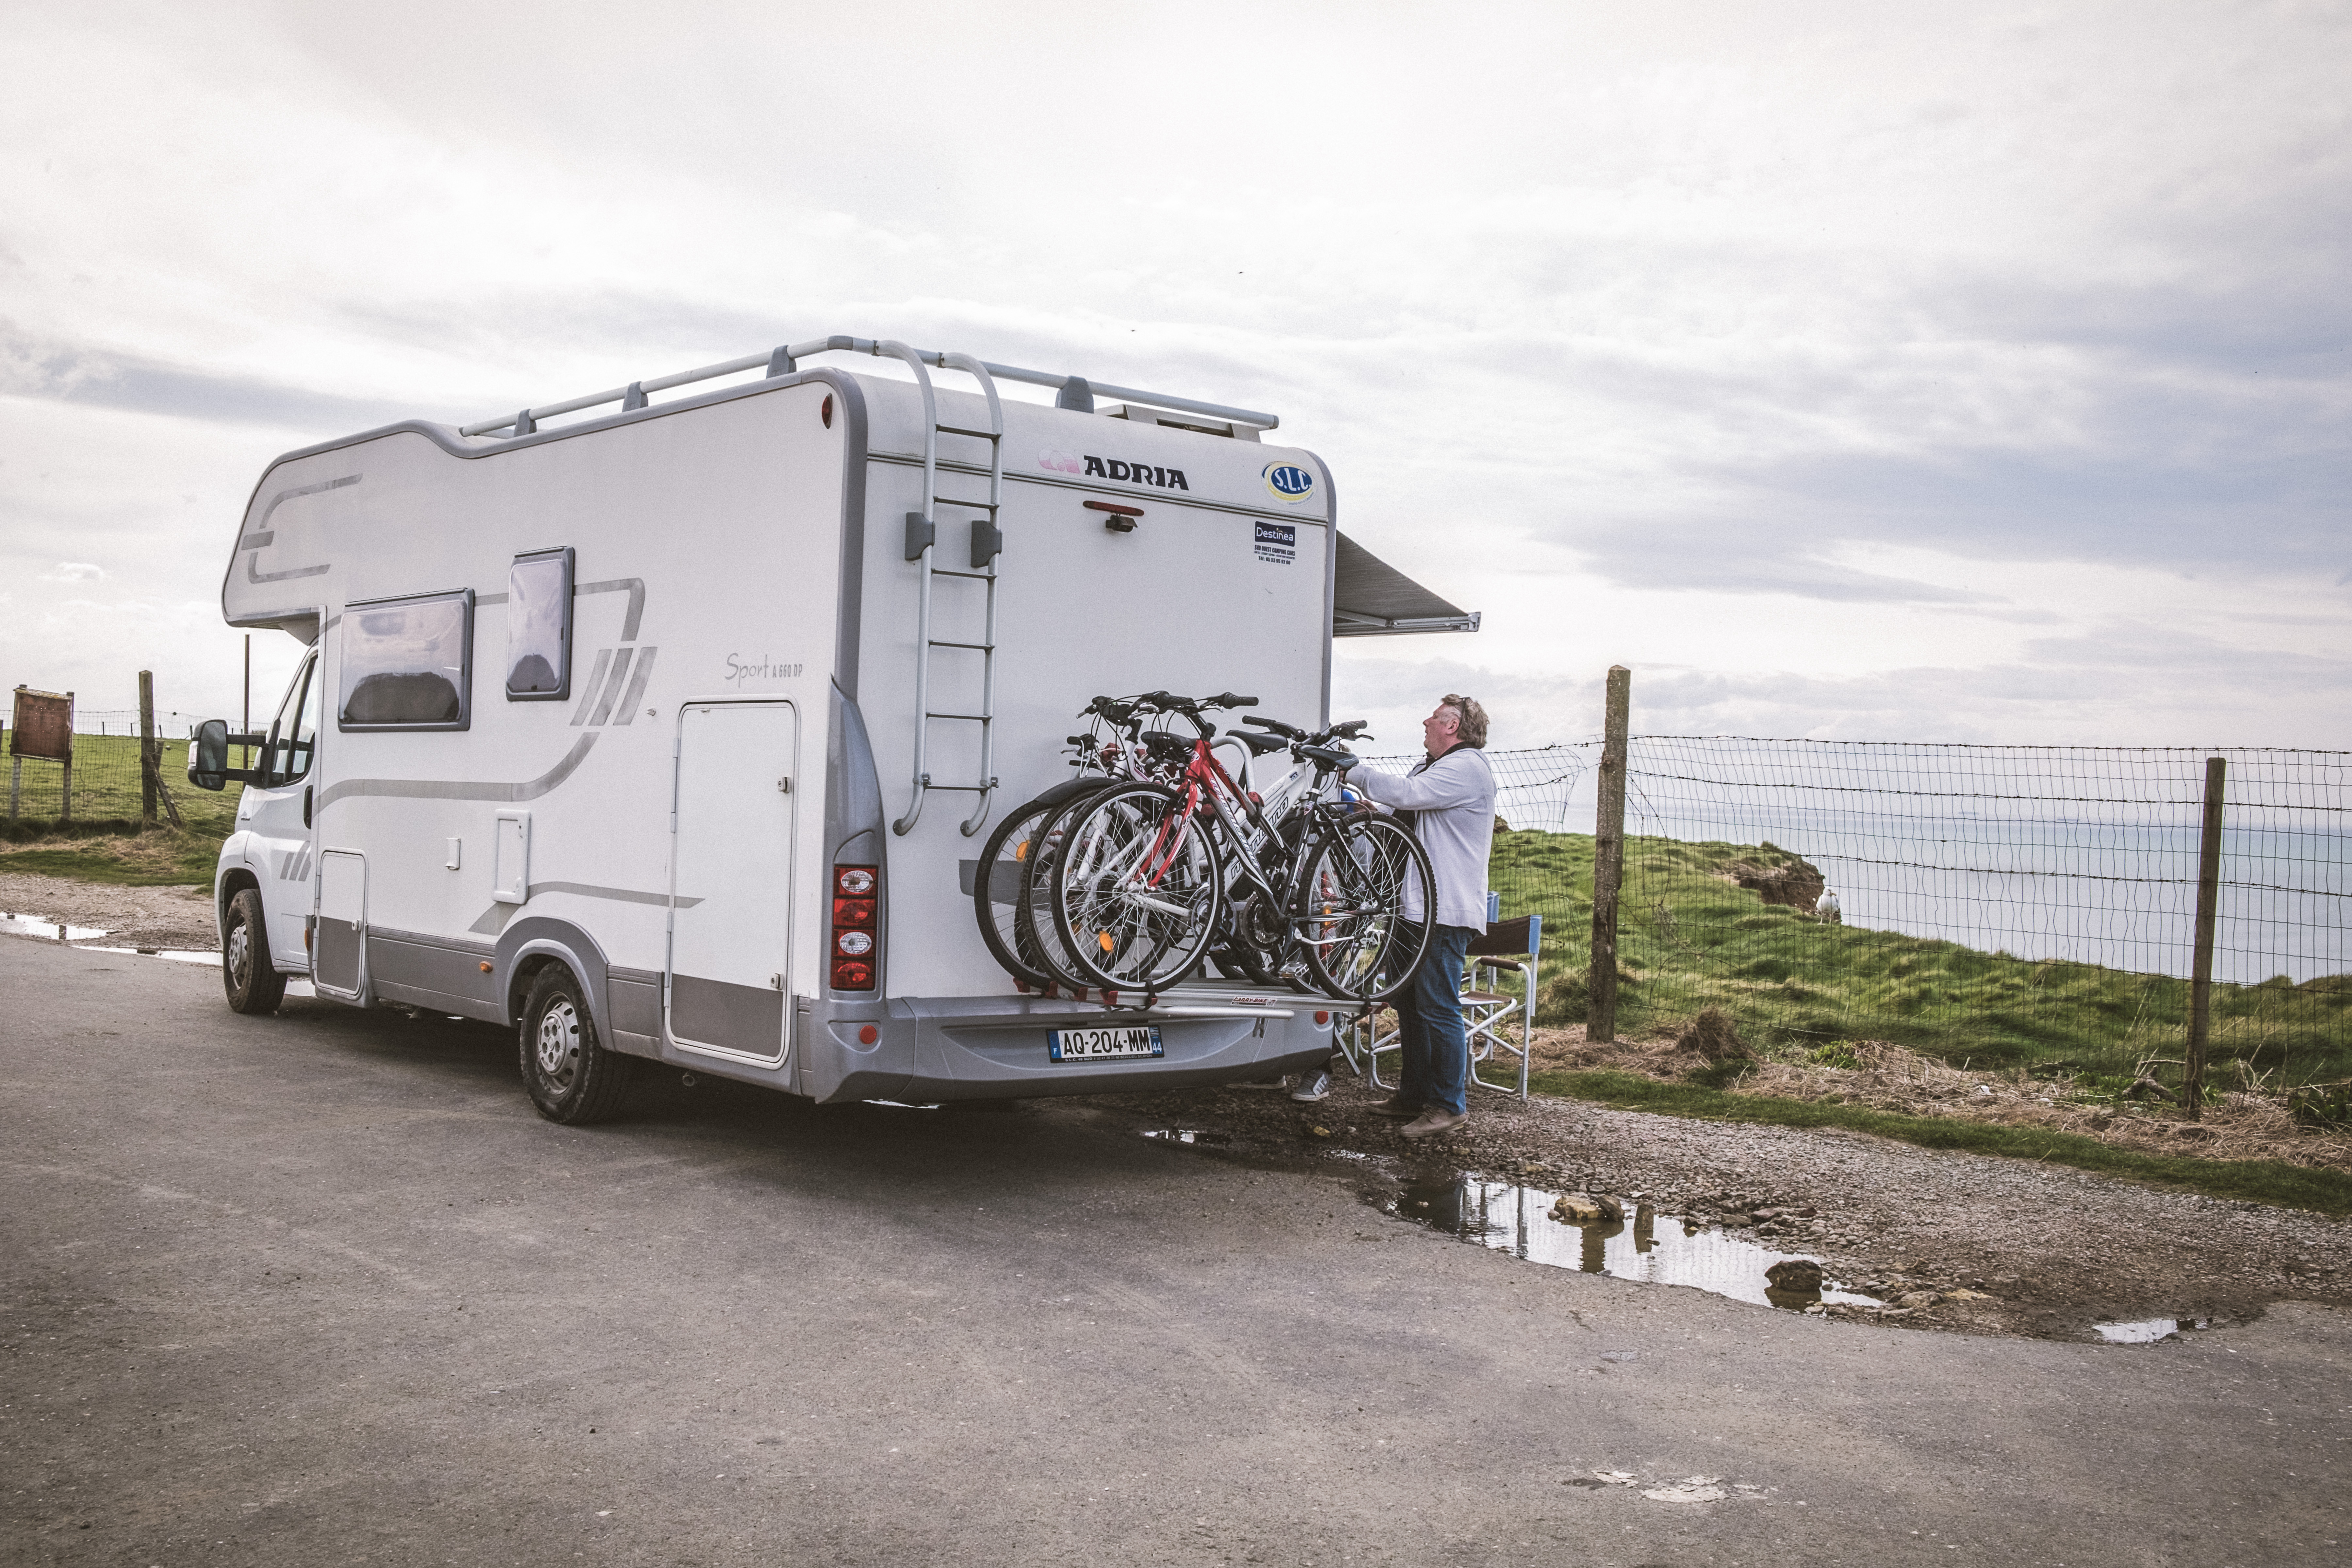
car, transport, france, vehicle, art, fr, normandie, capdantifer, recreational vehicle, automobile make